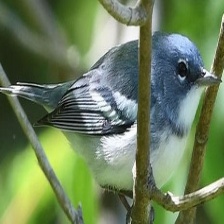
Species: CERULEAN WARBLER
Scientific name: SETOPHAGA CERULEA